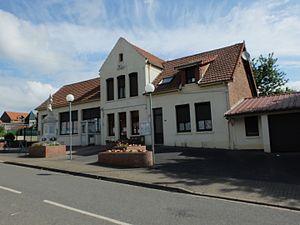
Vue de la mairie de Rémy (Pas-de-Calais).
Rémy est une commune française située dans le département du Pas-de-Calais en région Hauts-de-France.